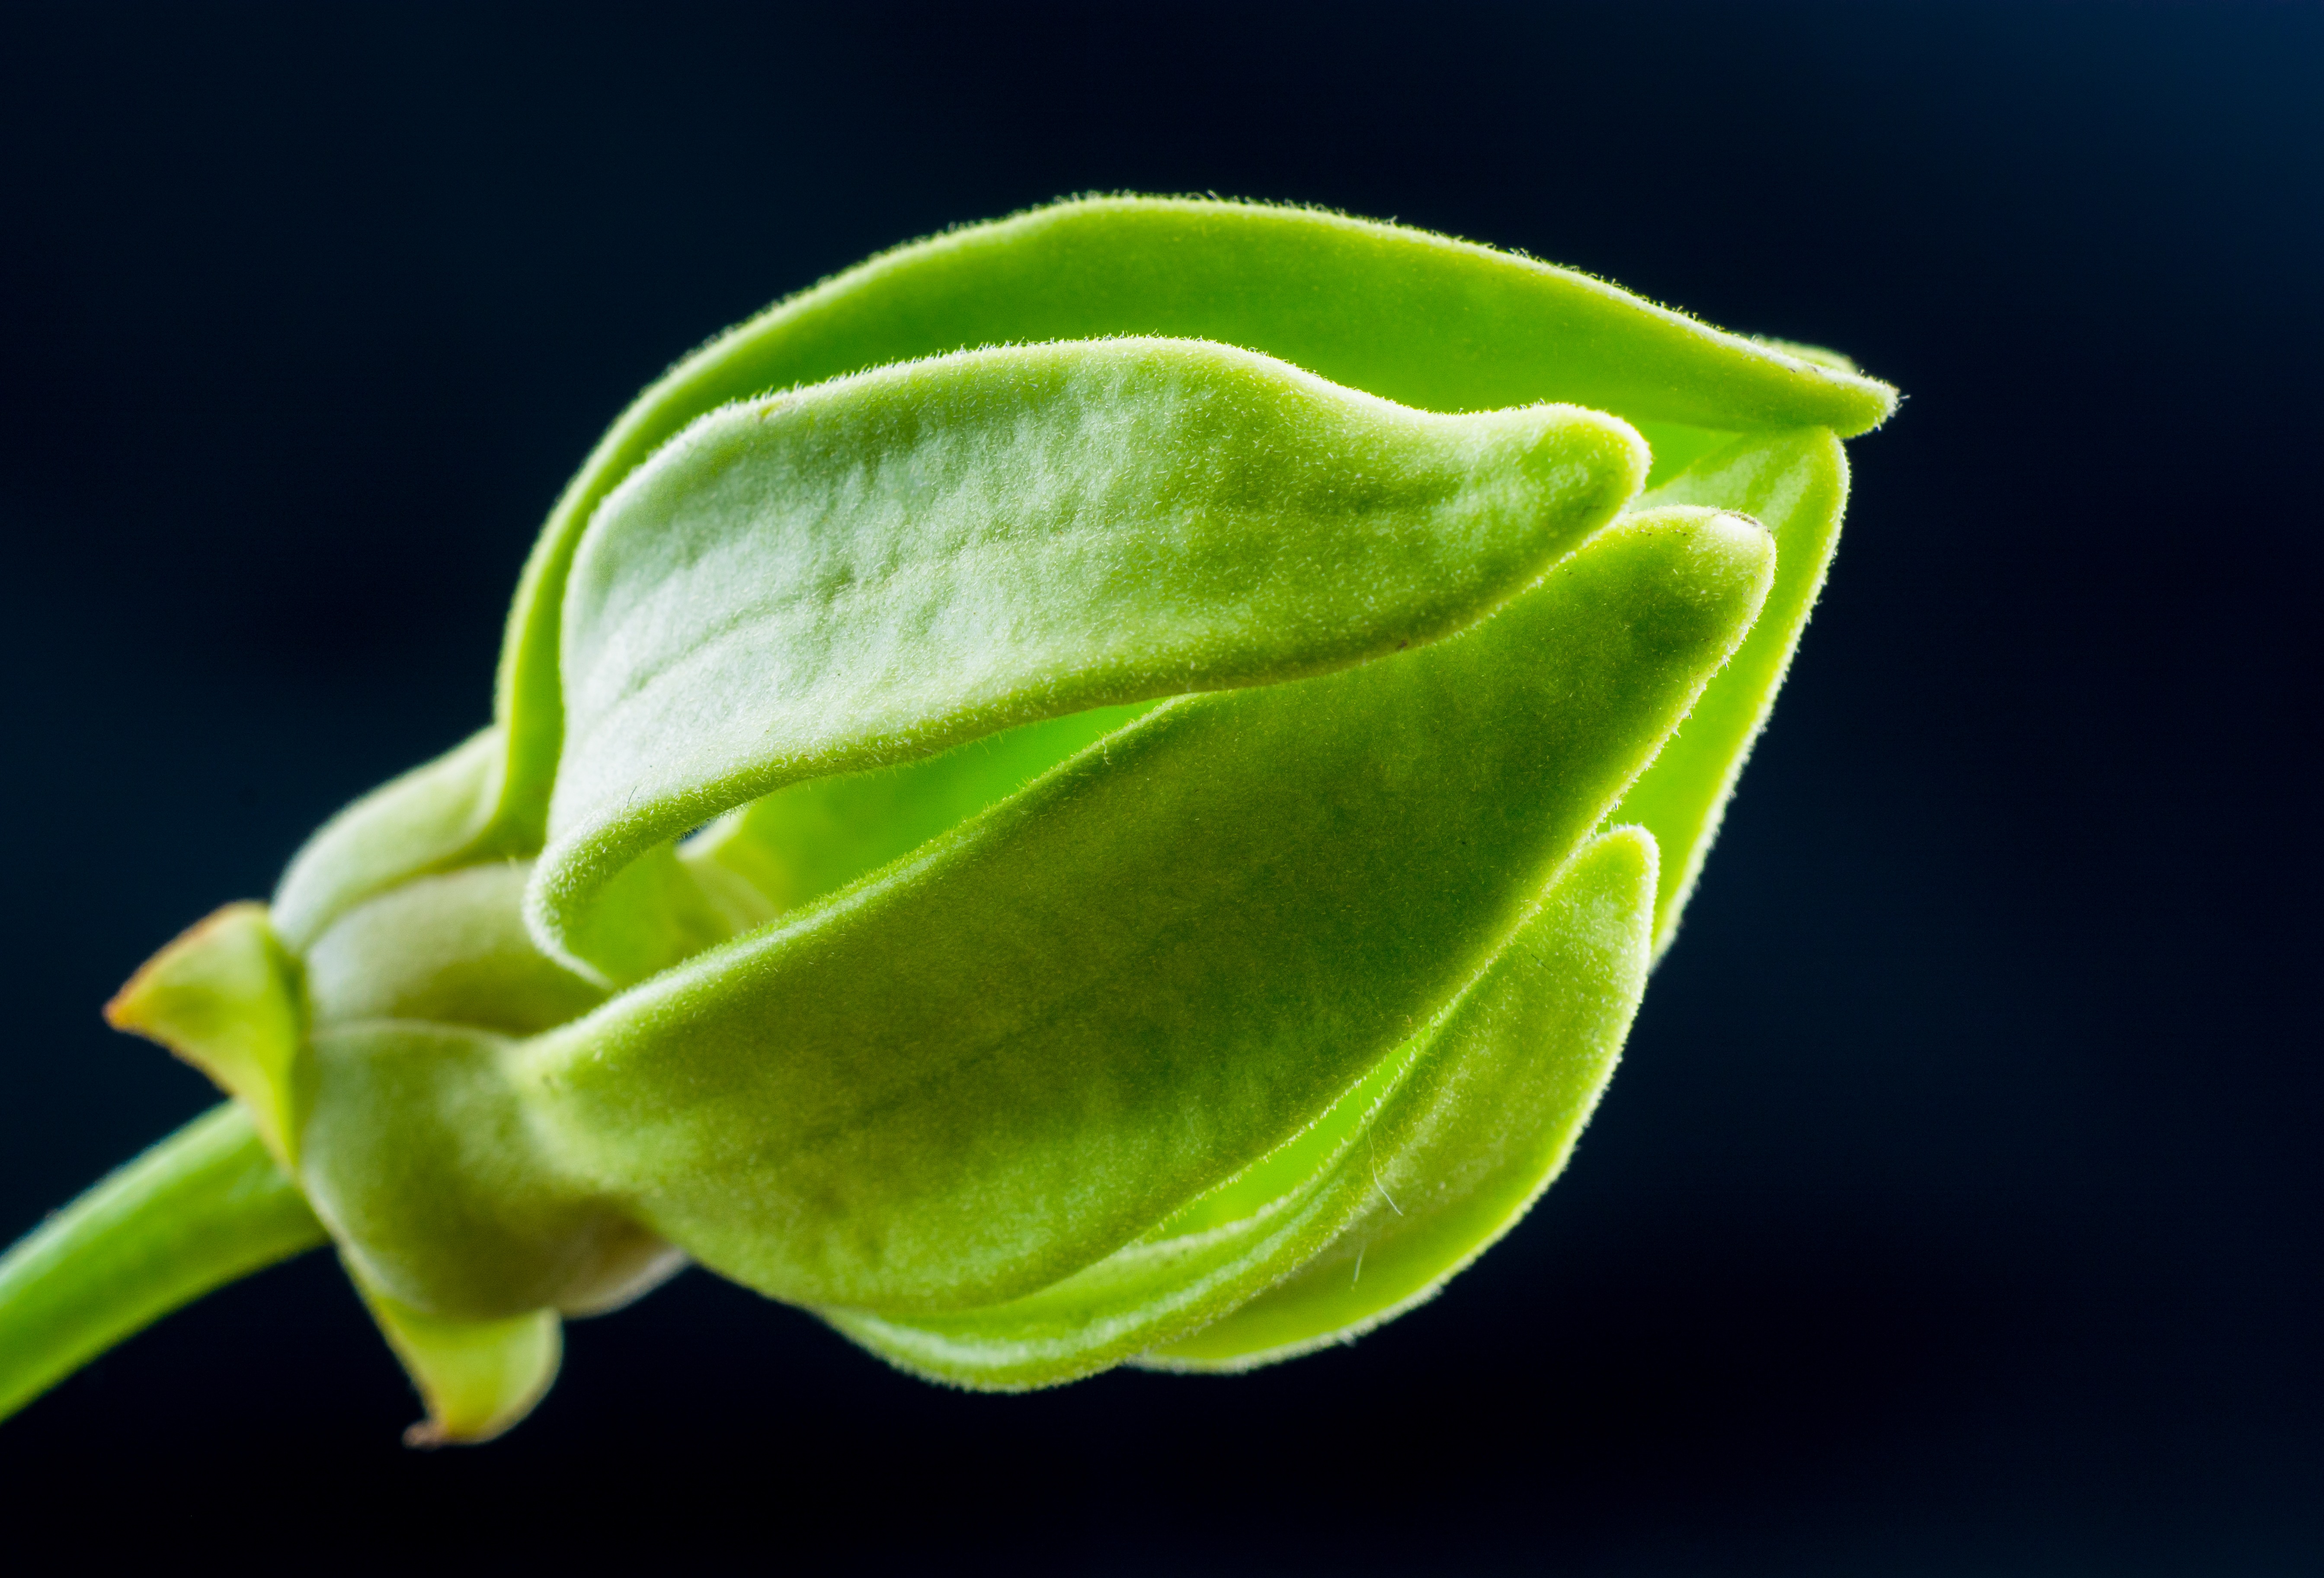
blossom, plant, leaf, flower, petal, bloom, food, green, produce, vegetable, close, flora, close up, bud, arum, macro photography, flowering plant, plant stem, land plant